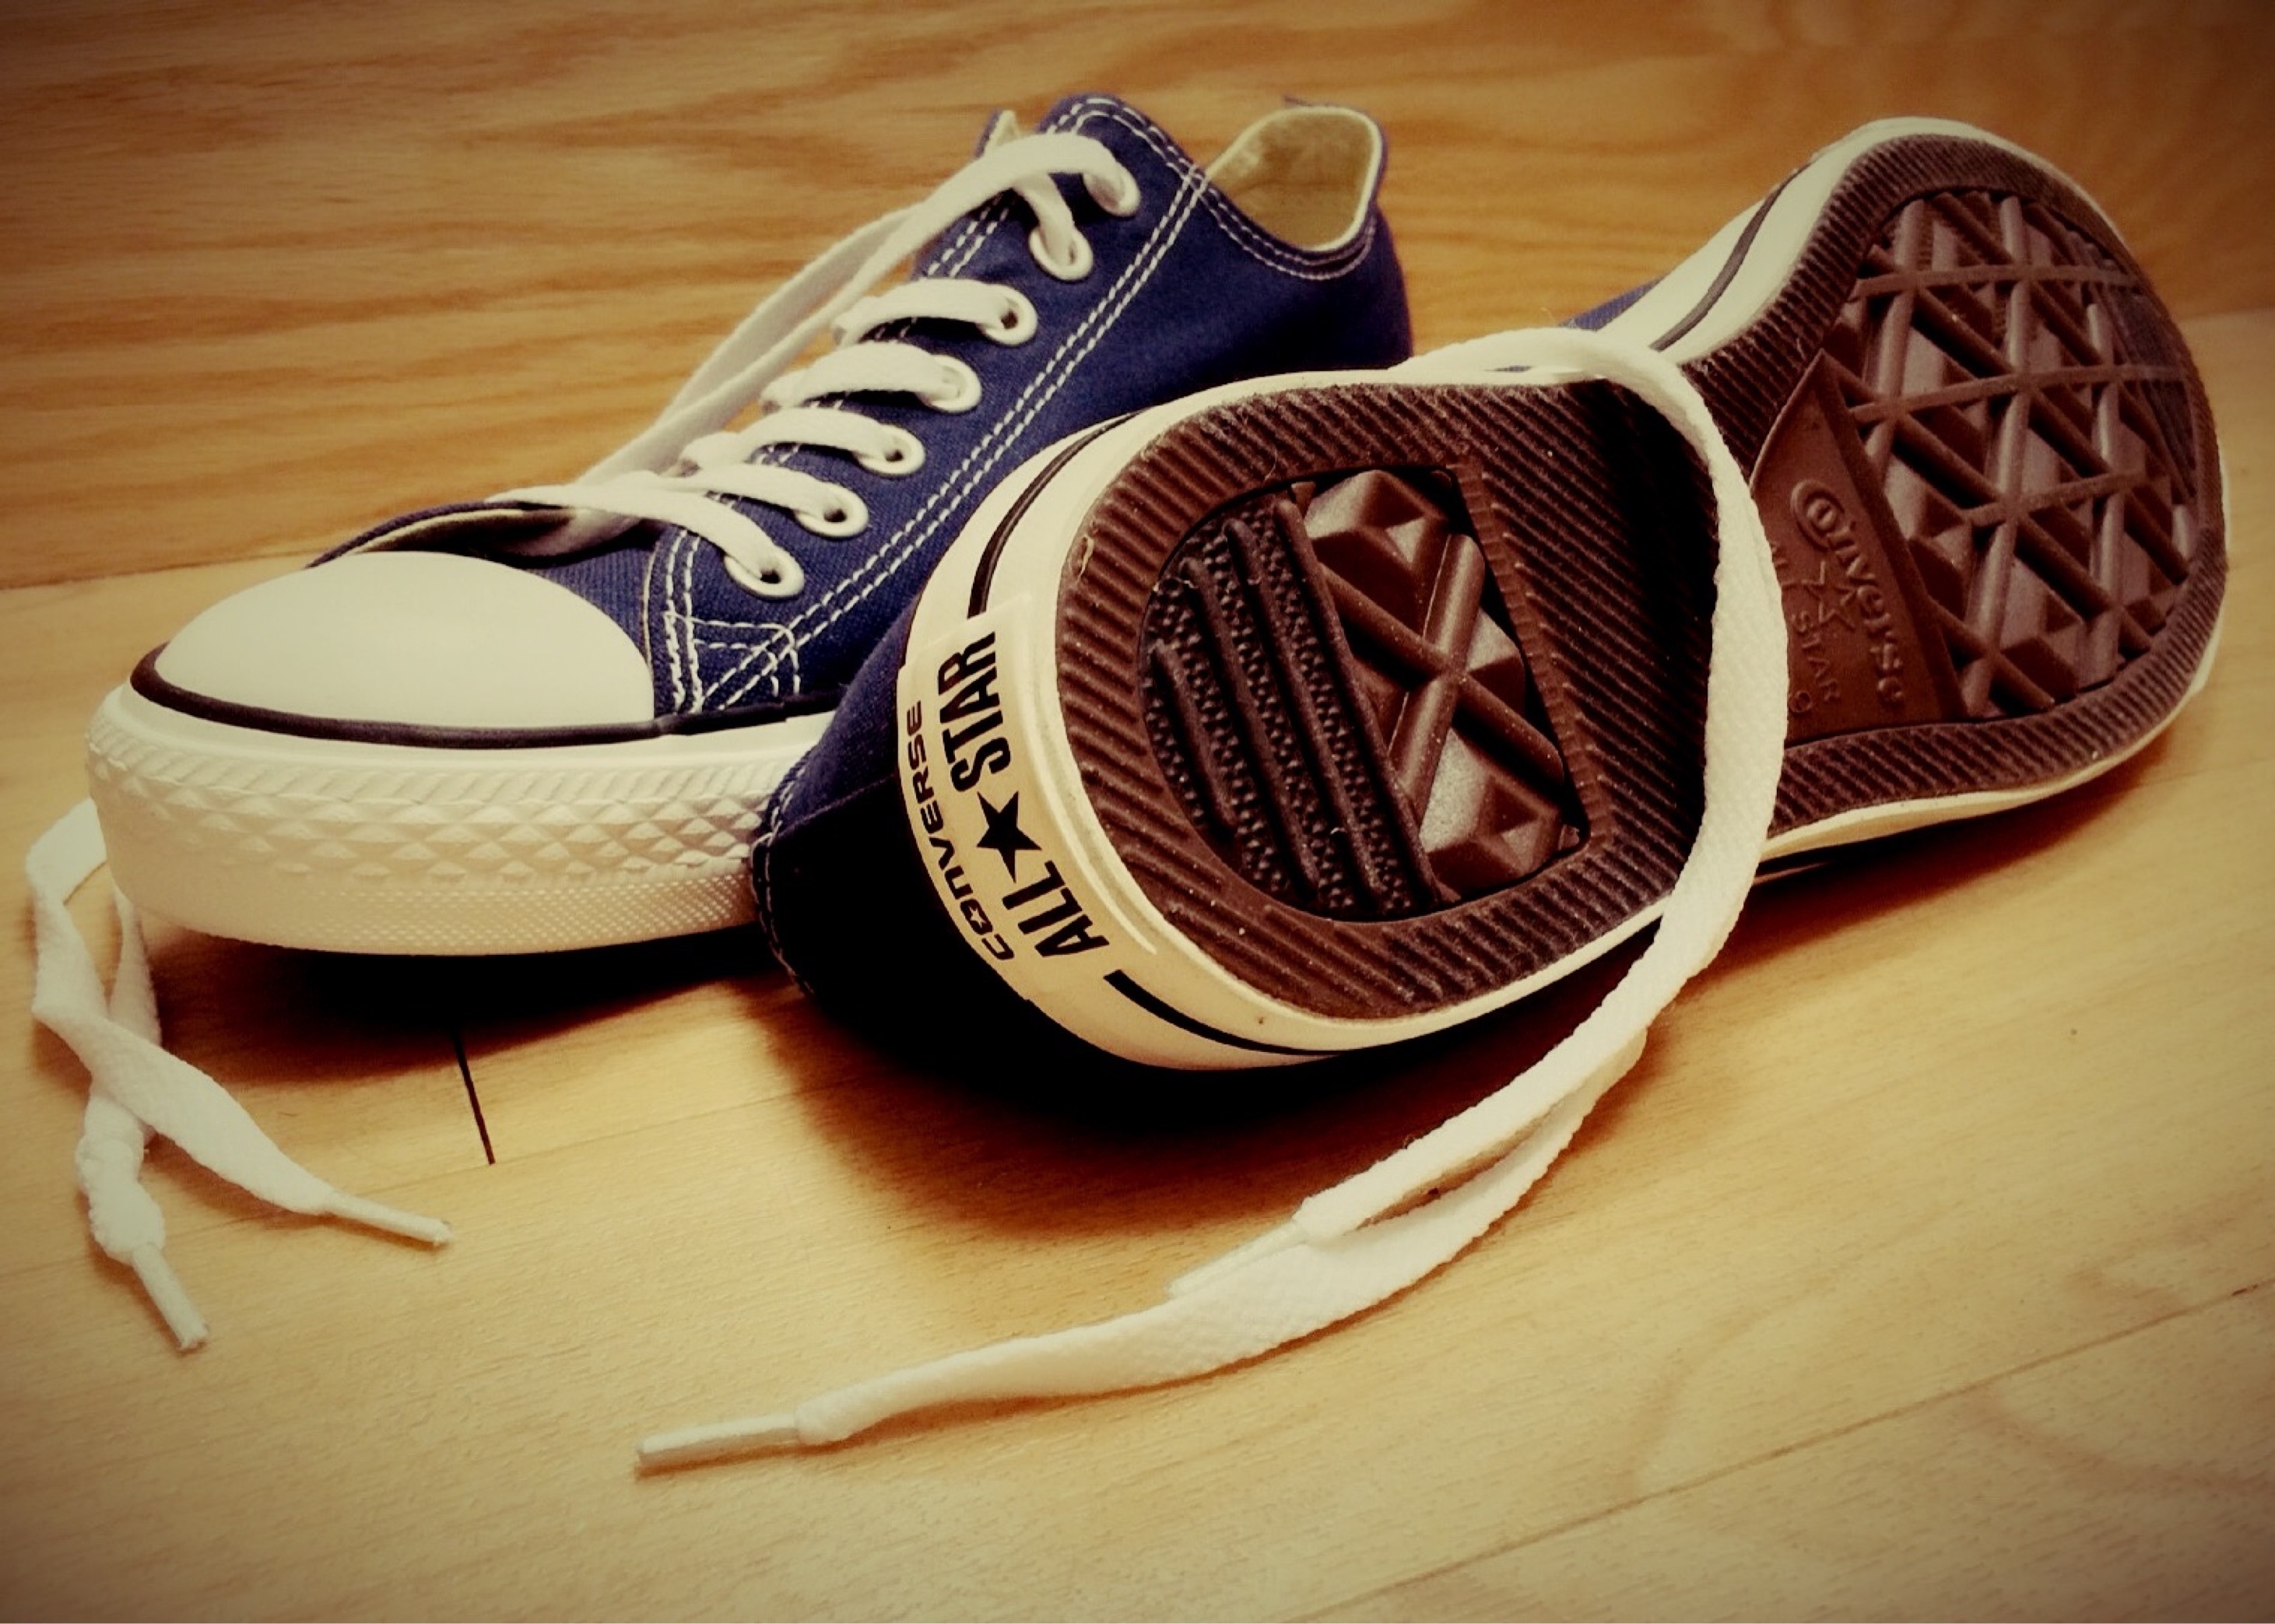
hand, shoe, retro, leg, brown, fashion, clothing, hipster, shoes, sneakers, footwear, chucks, outdoor shoe